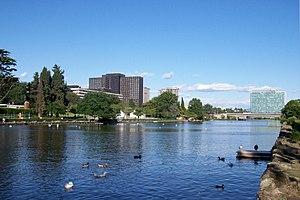
Esposizione Universale di Roma est un quartier de Rome, en Italie. Il est désigné dans la nomenclature administrative par Q. XXXII et fait partie du municipio IX. Sa population est de 10 315 habitants répartie sur une superficie de 473,82 hectares.
Le Parc Central du Lac, ou Parc du Lac de l'EUR, est un parc moderne de Rome, avec un bassin artificiel. Il est situé dans le quartier moderne de l'EUR.